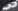
Number: 3